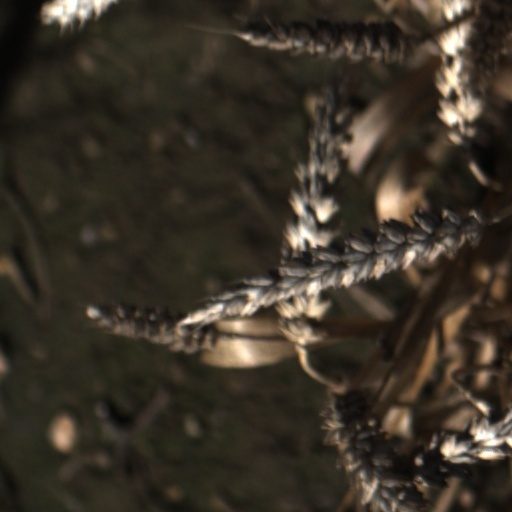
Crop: wheat